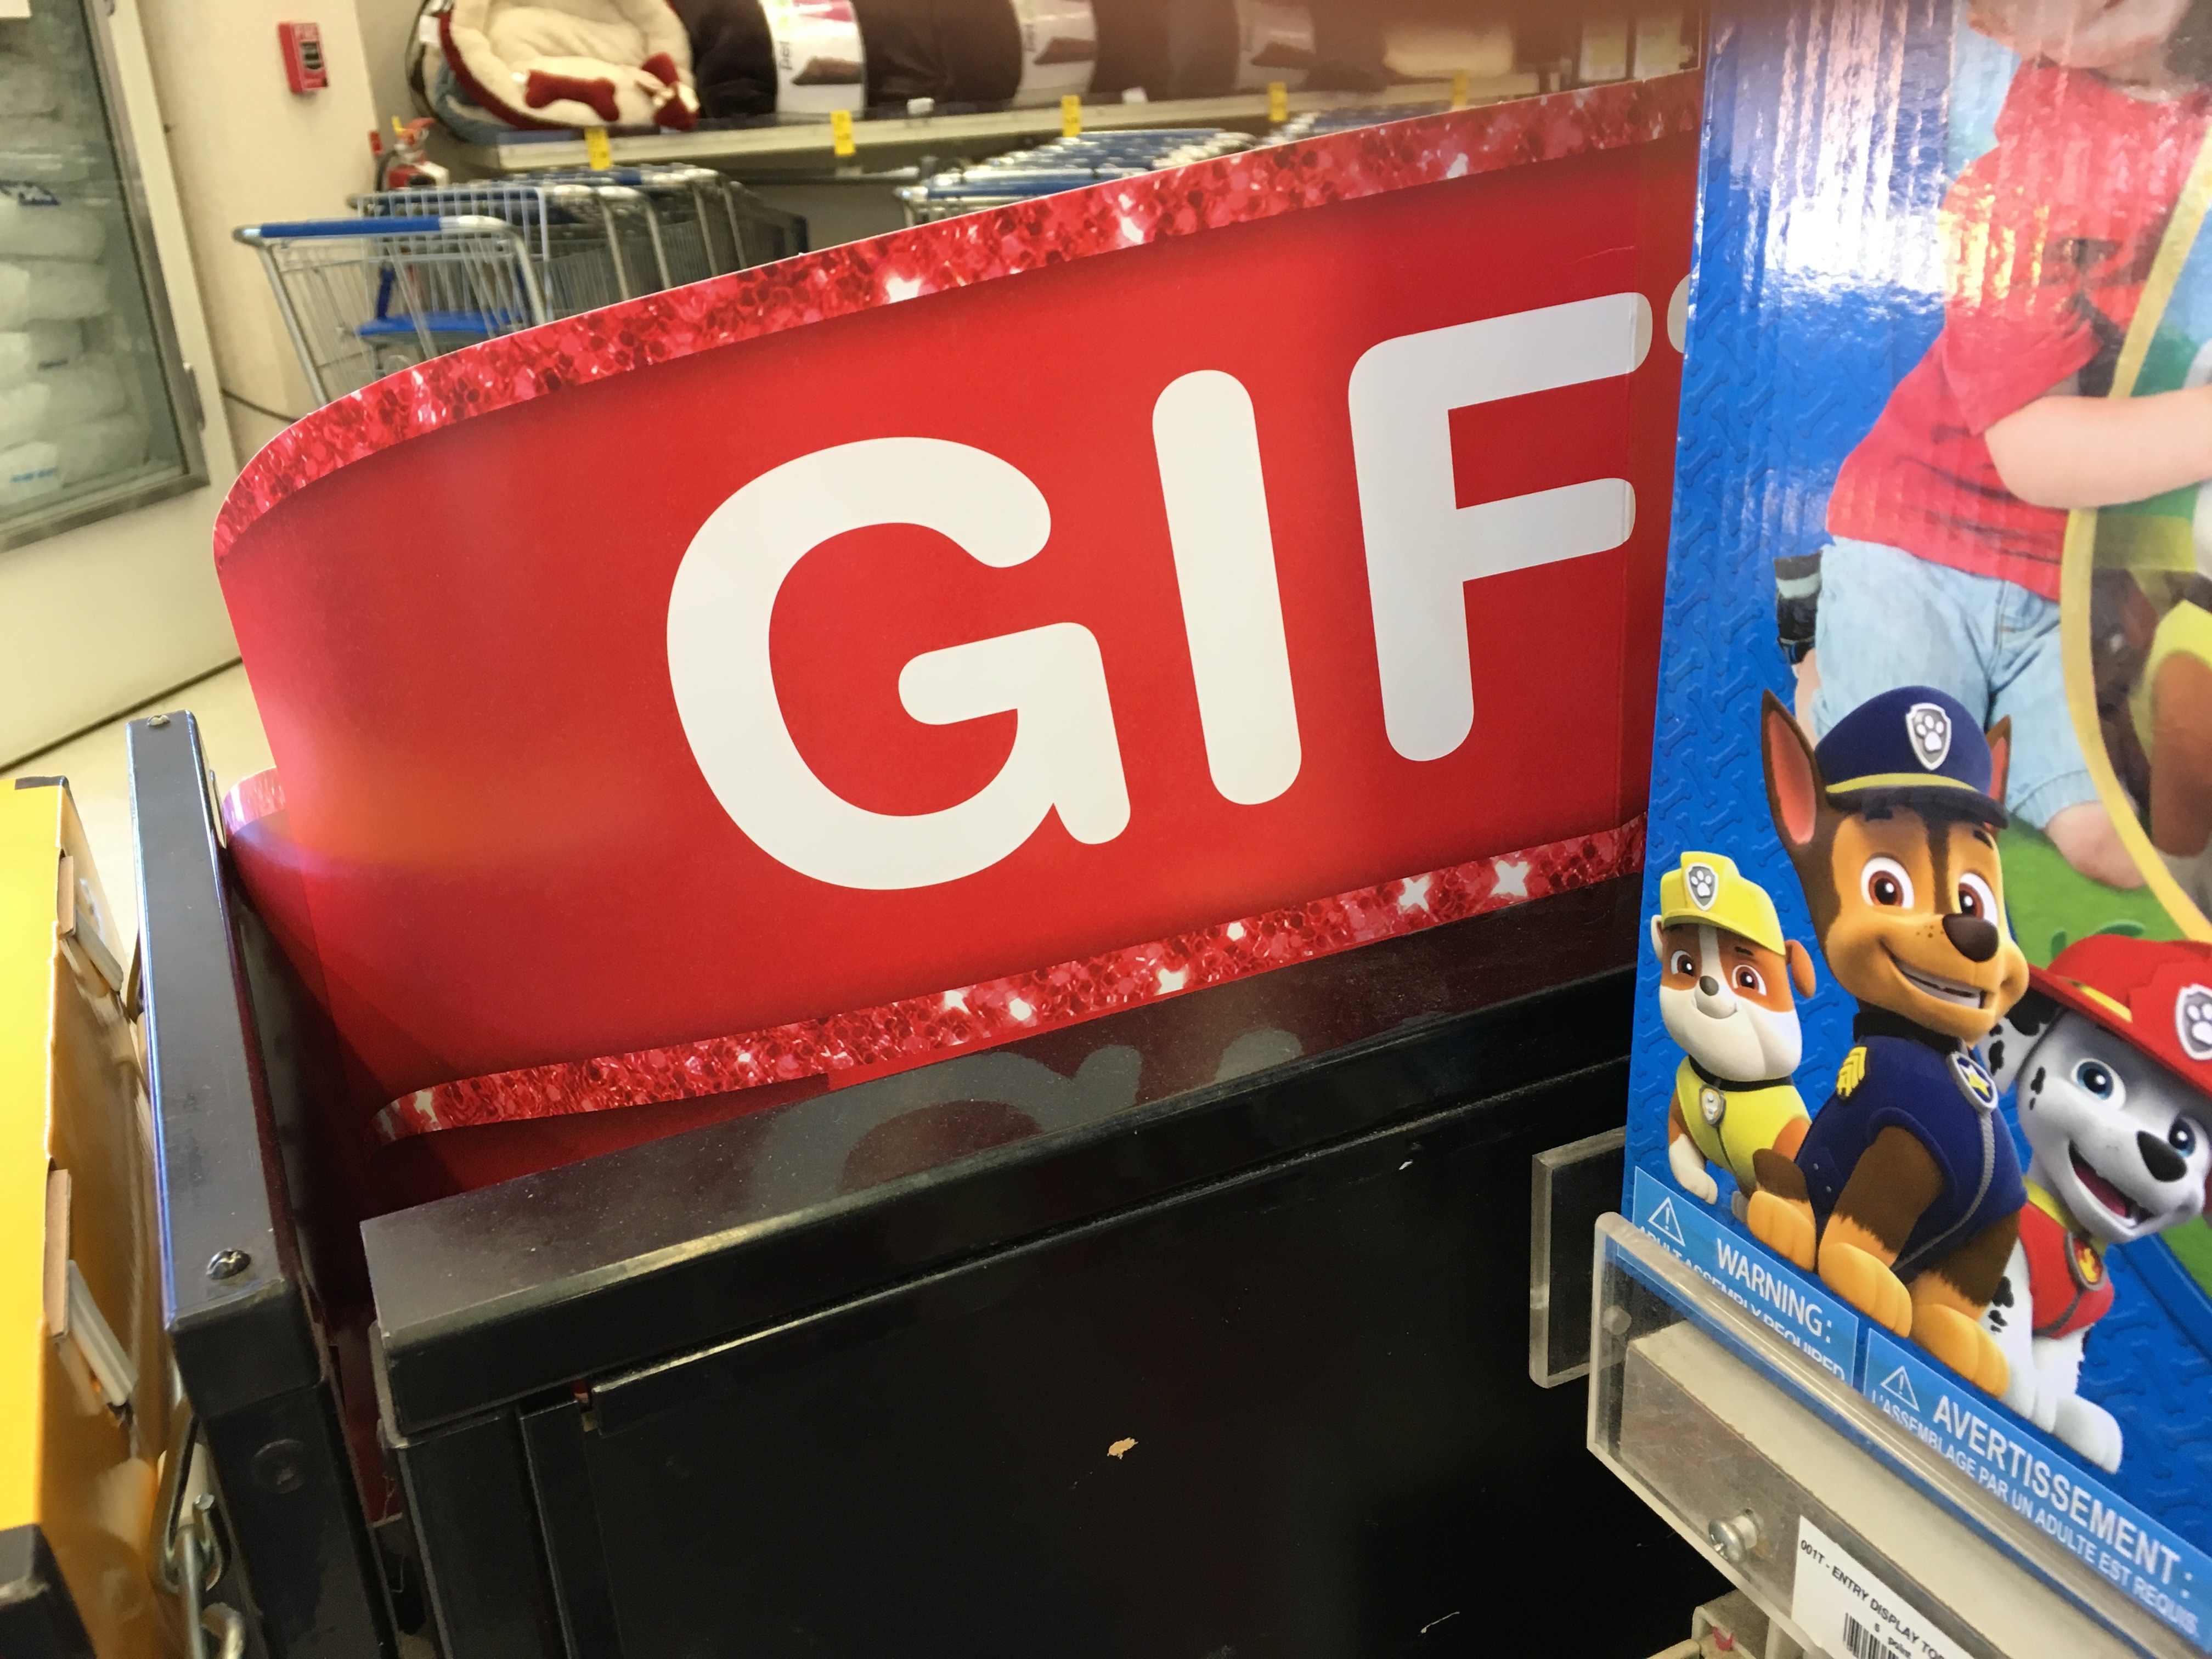
fast food, supermarket, gif